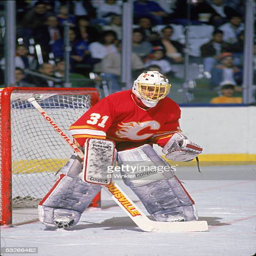
ice hockey goaltender guards the net during a game late 1980s